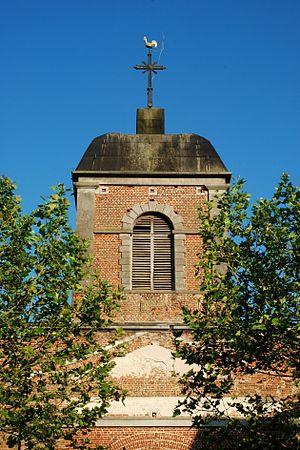
Belgique - Brabant wallon - Genappe - Loupoigne - Église Saint-Jean-Baptiste
Genappe est une ville francophone de Belgique située en Région wallonne dans la province du Brabant wallon.
Cette page regroupe l'ensemble du patrimoine immobilier classé de la ville belge de Genappe.
L'église Saint-Jean-Baptiste est une église de style néo-classique située à Loupoigne, section de la commune belge de Genappe, en Brabant wallon.